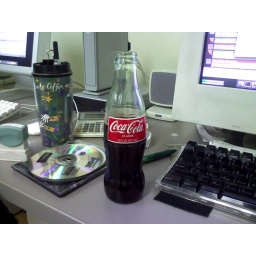
the perfect size bottle for soda. and Coke tastes better in glass than a can or plastic.